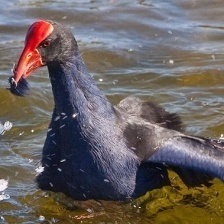
Species: PURPLE SWAMPHEN
Scientific name: PORPHYRIO PORPHYRIO
ImageNet parent category: european_gallinule